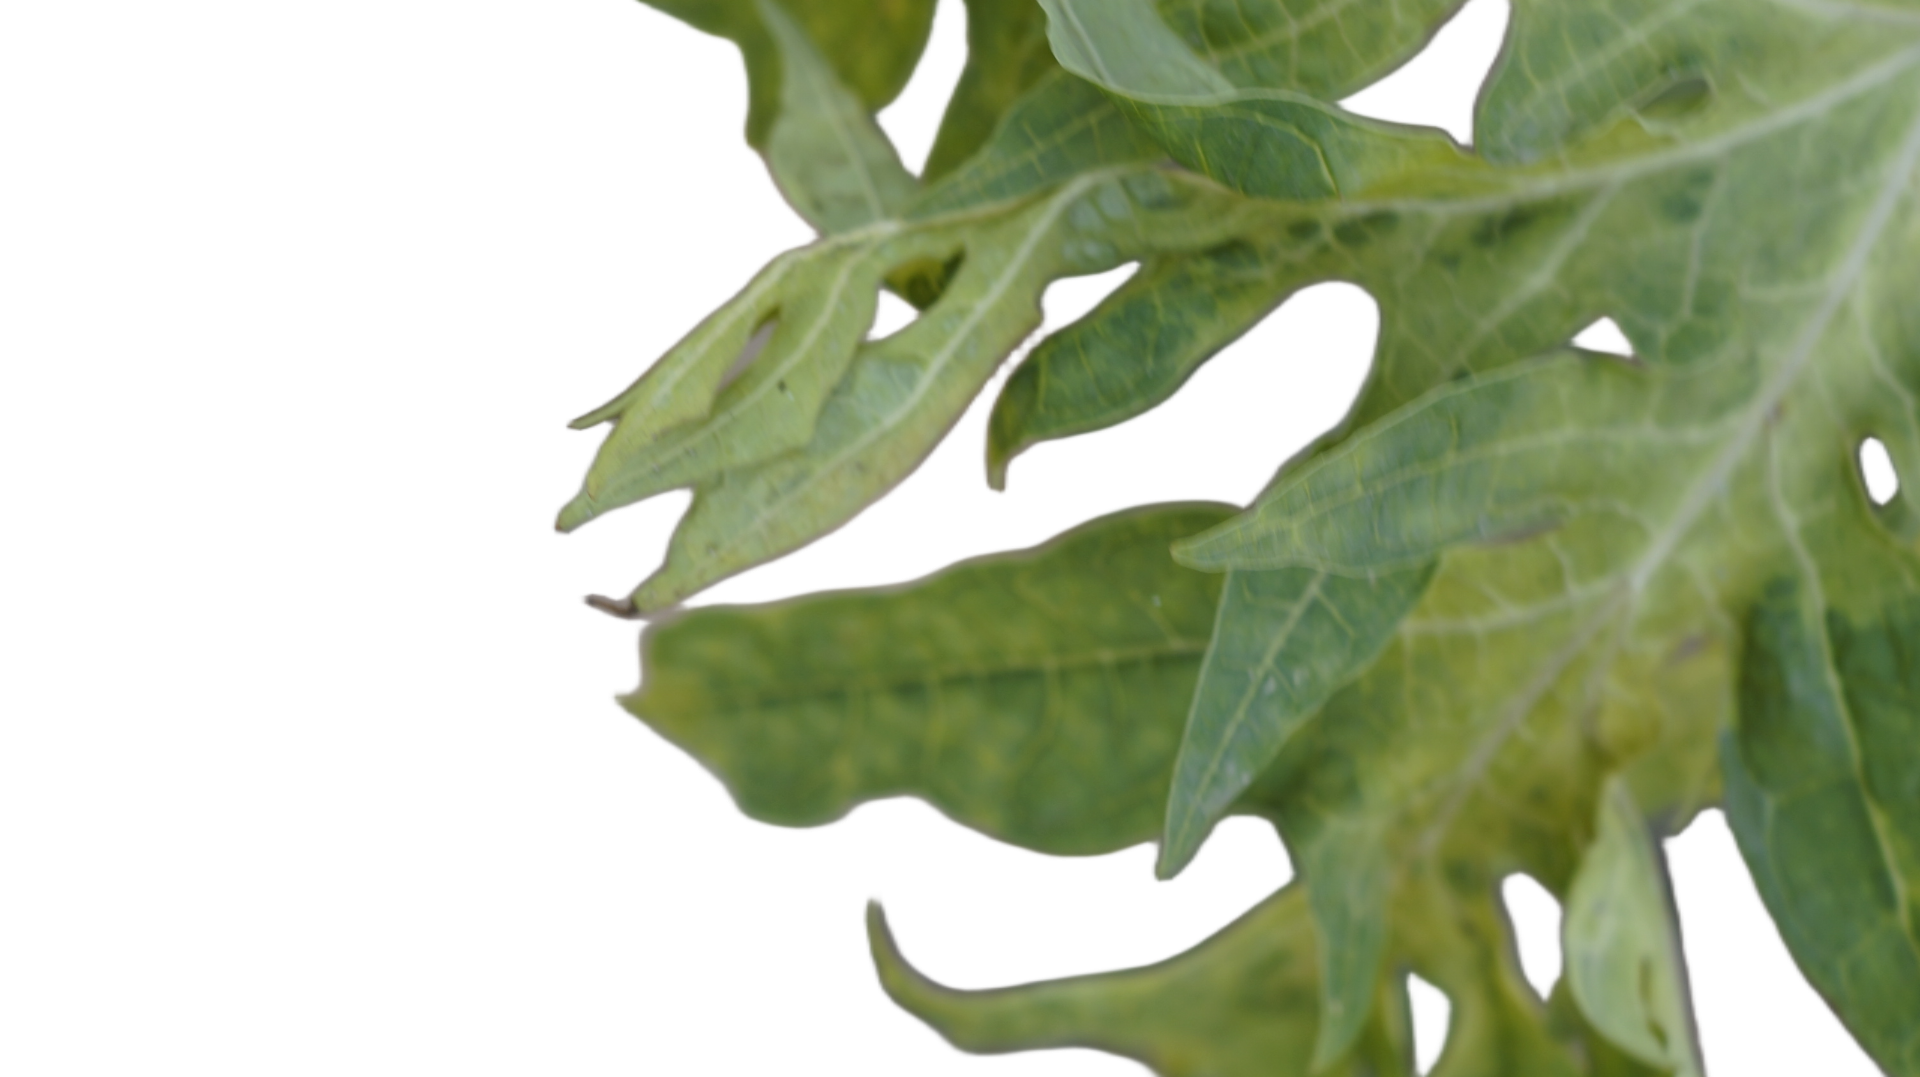
Crop: Papaya
Label: Curled_Yellow_Spot